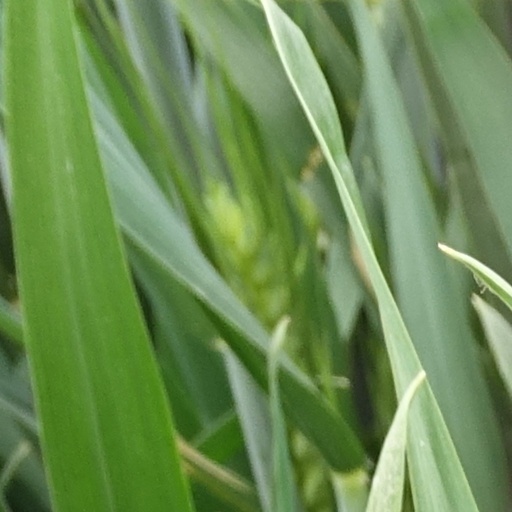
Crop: wheat